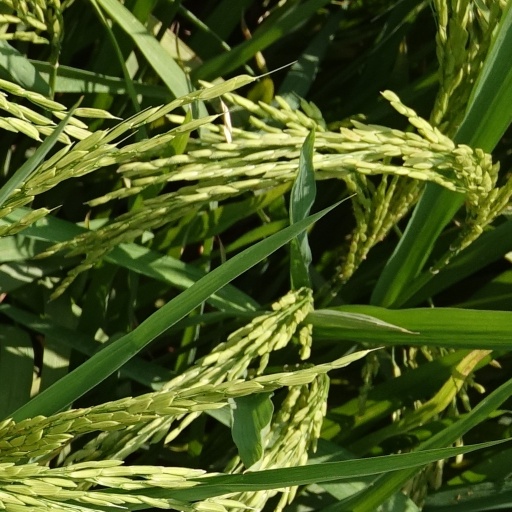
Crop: rice